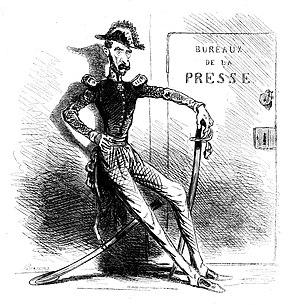
Caricature du général Cavaignac (1802-1857) par Cham.
Louis Eugène Cavaignac, connu sous le nom de général Cavaignac, né le 23 vendémiaire an XI à Paris et mort le 28 octobre 1857 dans son château d'Ourne à Flée, est un général et homme d'État français. Gouverneur d'Algérie puis président du Conseil des ministres chargé du pouvoir exécutif durant l'année 1848. Candidat à l'élection présidentielle de 1848, il est battu par Louis-Napoléon Bonaparte.